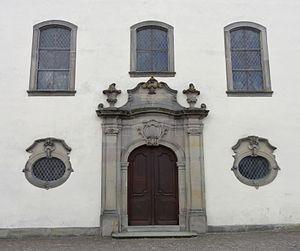
Alsace, Bas-Rhin, Église protestante de Harskirchen (PA00084744, IA67005797).
Harskirchen est une commune française située dans le département du Bas-Rhin, en région Grand Est.
Cette église protestante de Harskirchen est un monument historique situé à Harskirchen, dans le département français du Bas-Rhin.